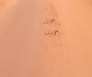
Surface type: ground